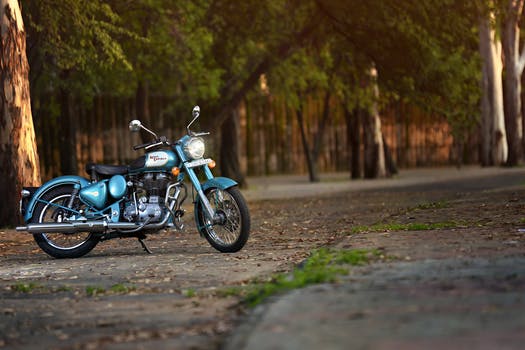
Label: No Watermark